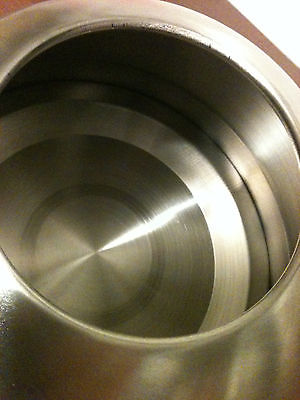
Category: kettle